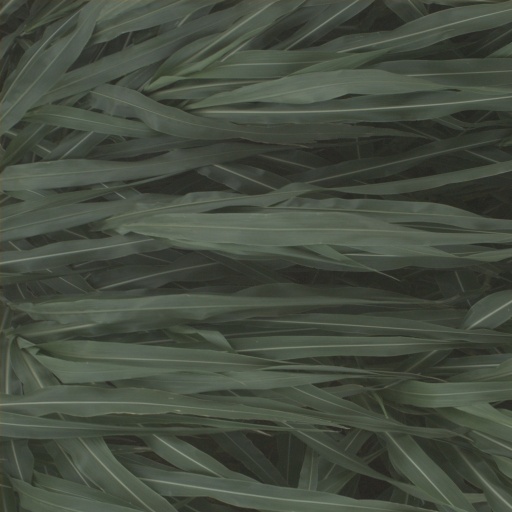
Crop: sorghum